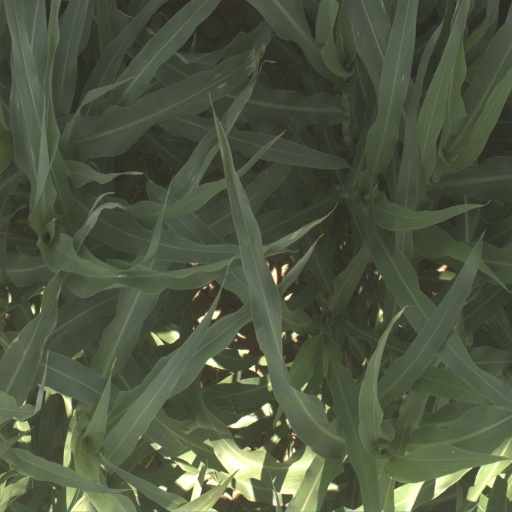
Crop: sorghum